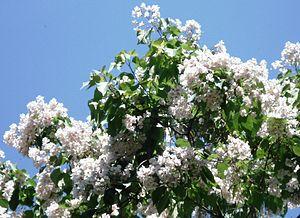
Catalpa est un genre d'arbres, les catalpas, appartenant à la famille des Bignoniacées. Les espèces sont originaires d'Amérique du Nord et d'Asie de l'Est. Cette essence sert essentiellement à l'ornement, notamment le Catalpa commun.